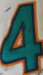
Number: 4